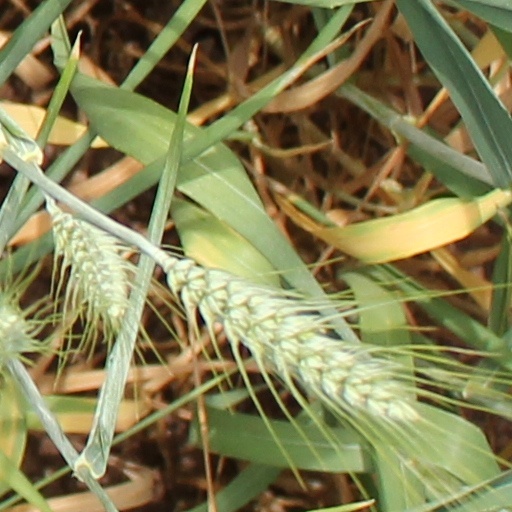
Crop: wheat